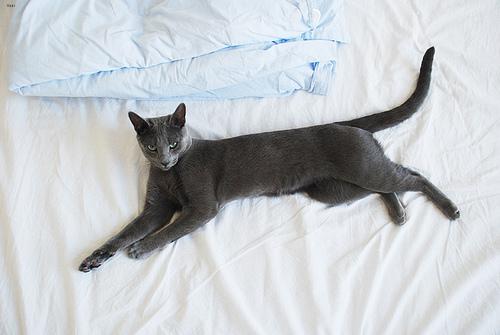
Breed: Russian Blue